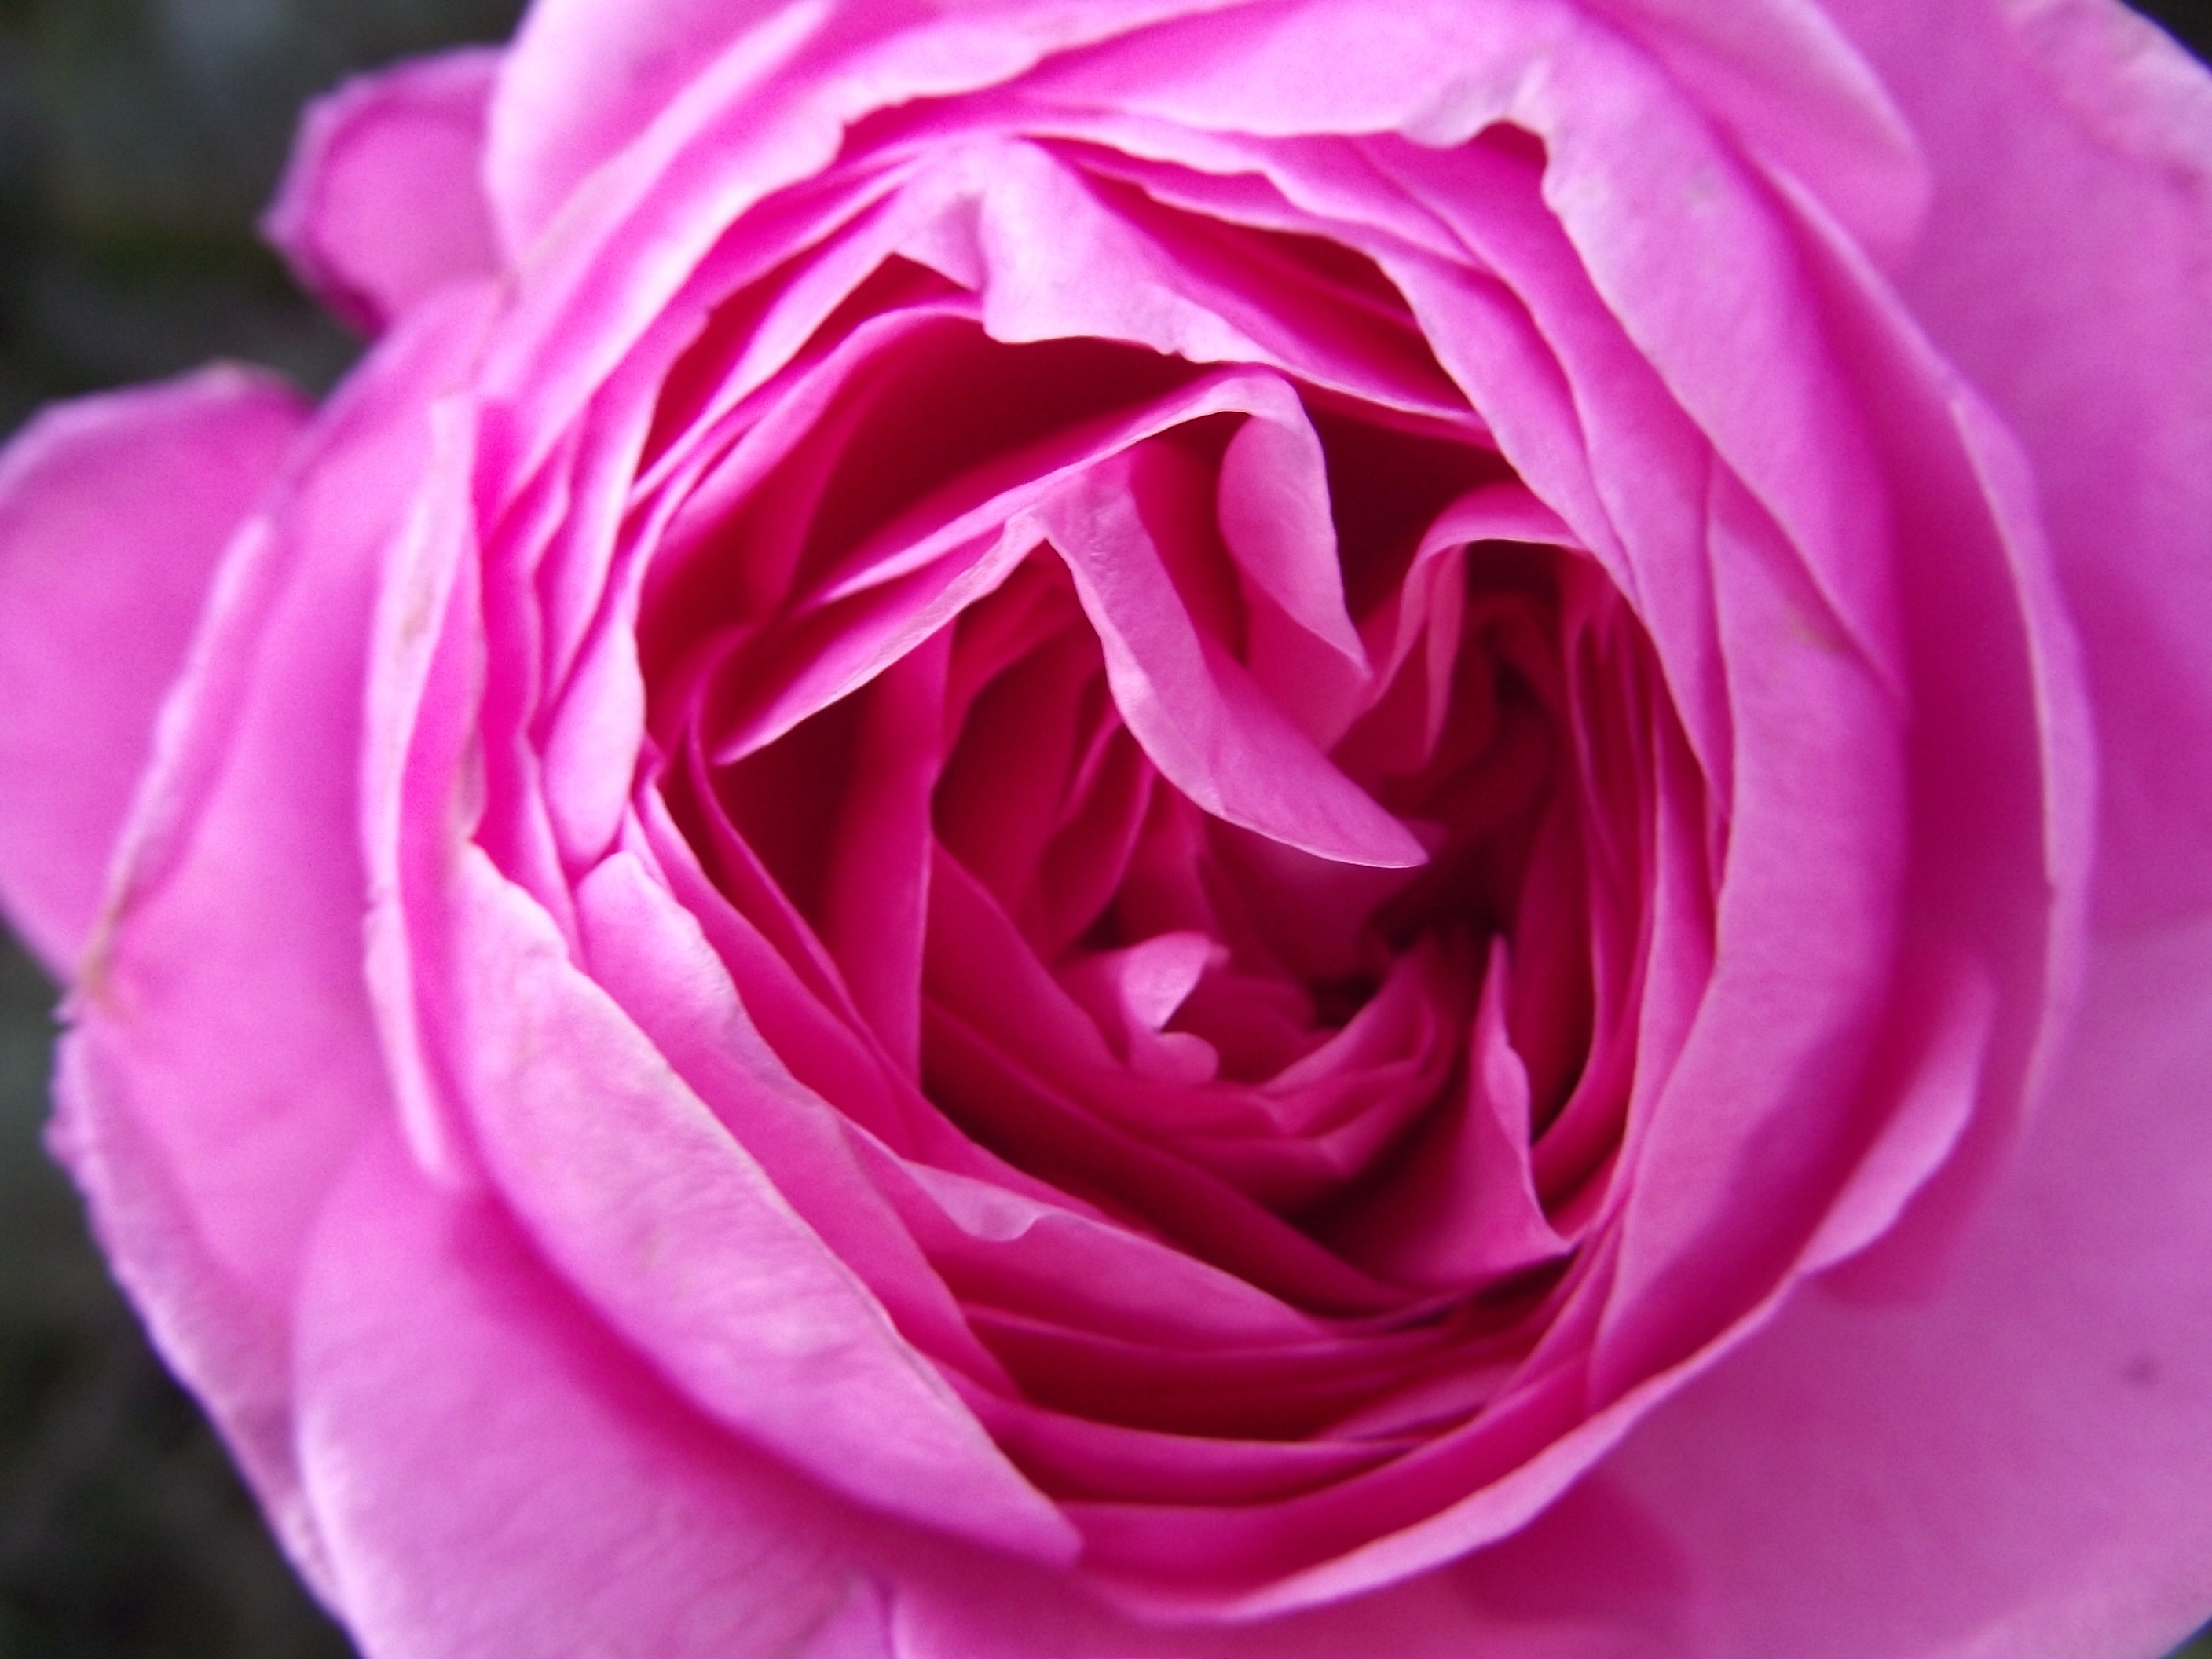
nature, plant, flower, petal, bloom, rose, macro, natural, pink, flora, close up, floribunda, flowering plant, garden roses, rose family, land plant, rosa centifolia, rose order